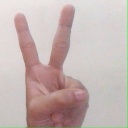
अक्षर: क